Roman Ciorogariu

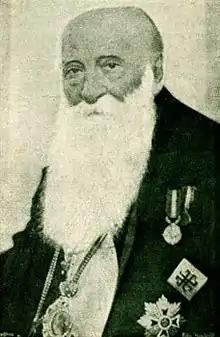
Roman Ciorogariu

Roman Ciorogariu (born Romul Ciorogariu; December 6, 1852 – January 21, 1936) was an Imperial Austrian-born Romanian bishop within the Romanian Orthodox Church, as well as a journalist and educator.